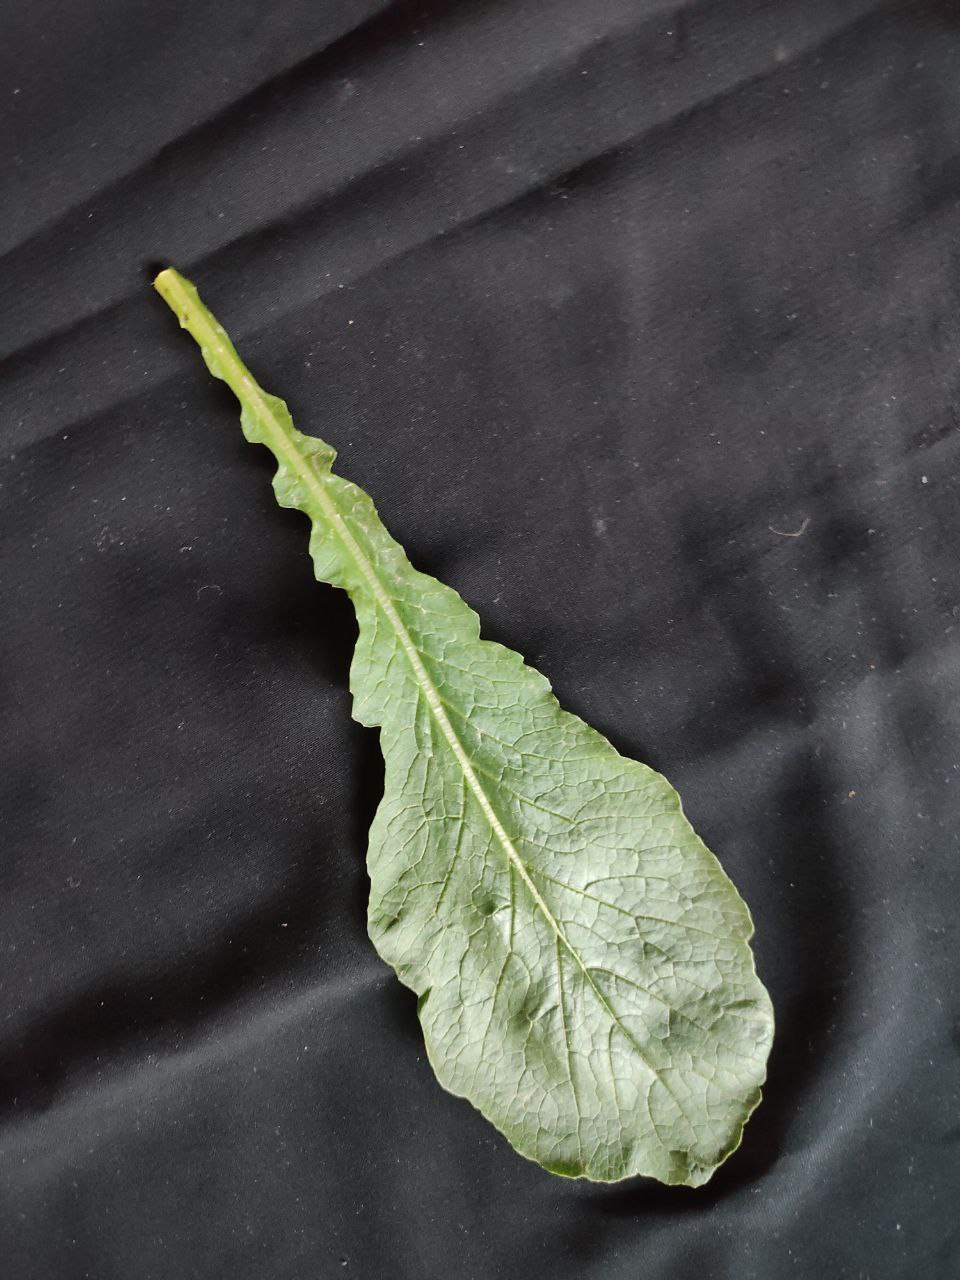
Label: Fresh leaf